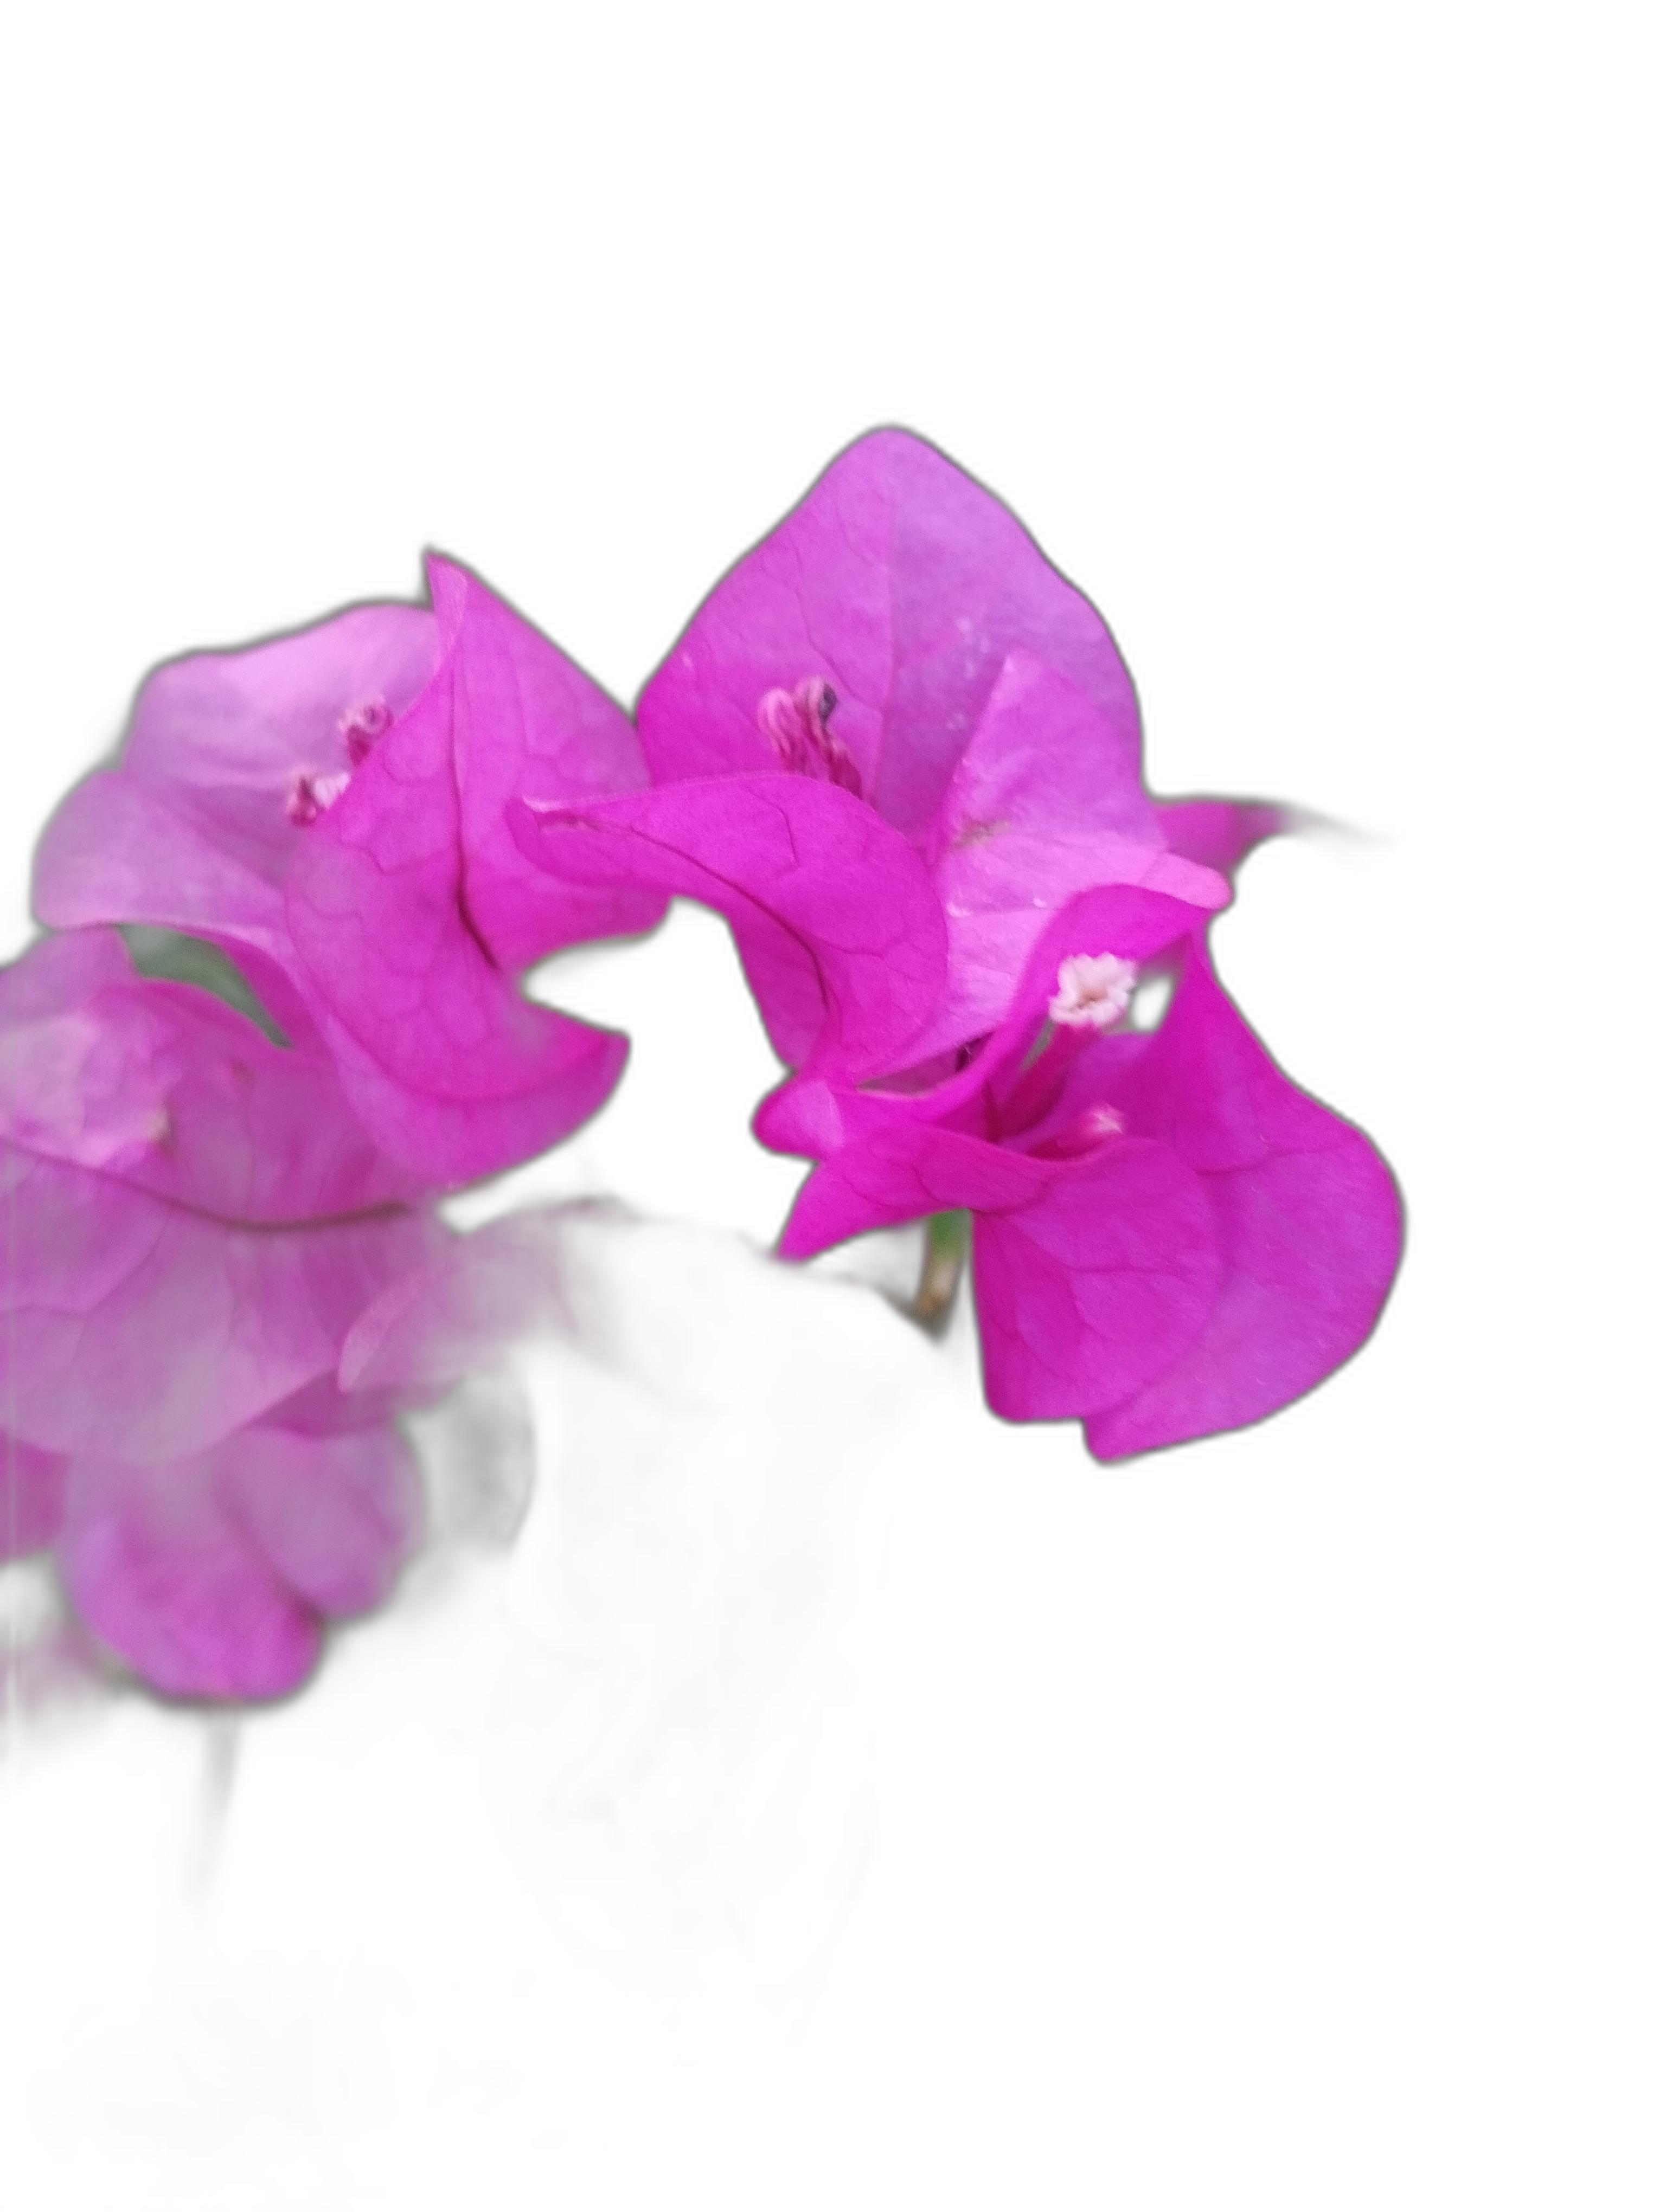
Label: Bougainvillea